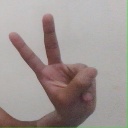
अक्षर: ऐ